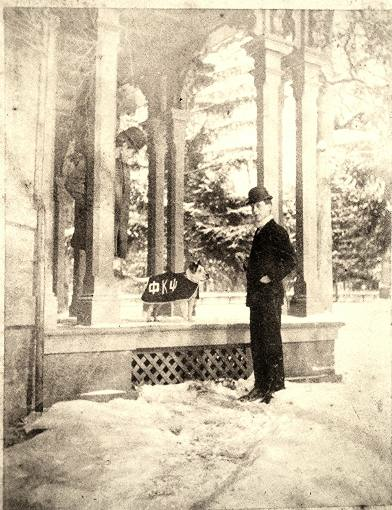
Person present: Yes